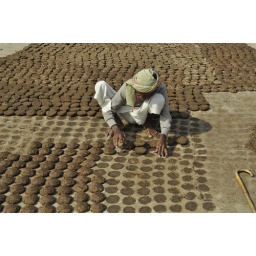
A man collects dried cow dung on the banks of the Ganges river in Varanasi.